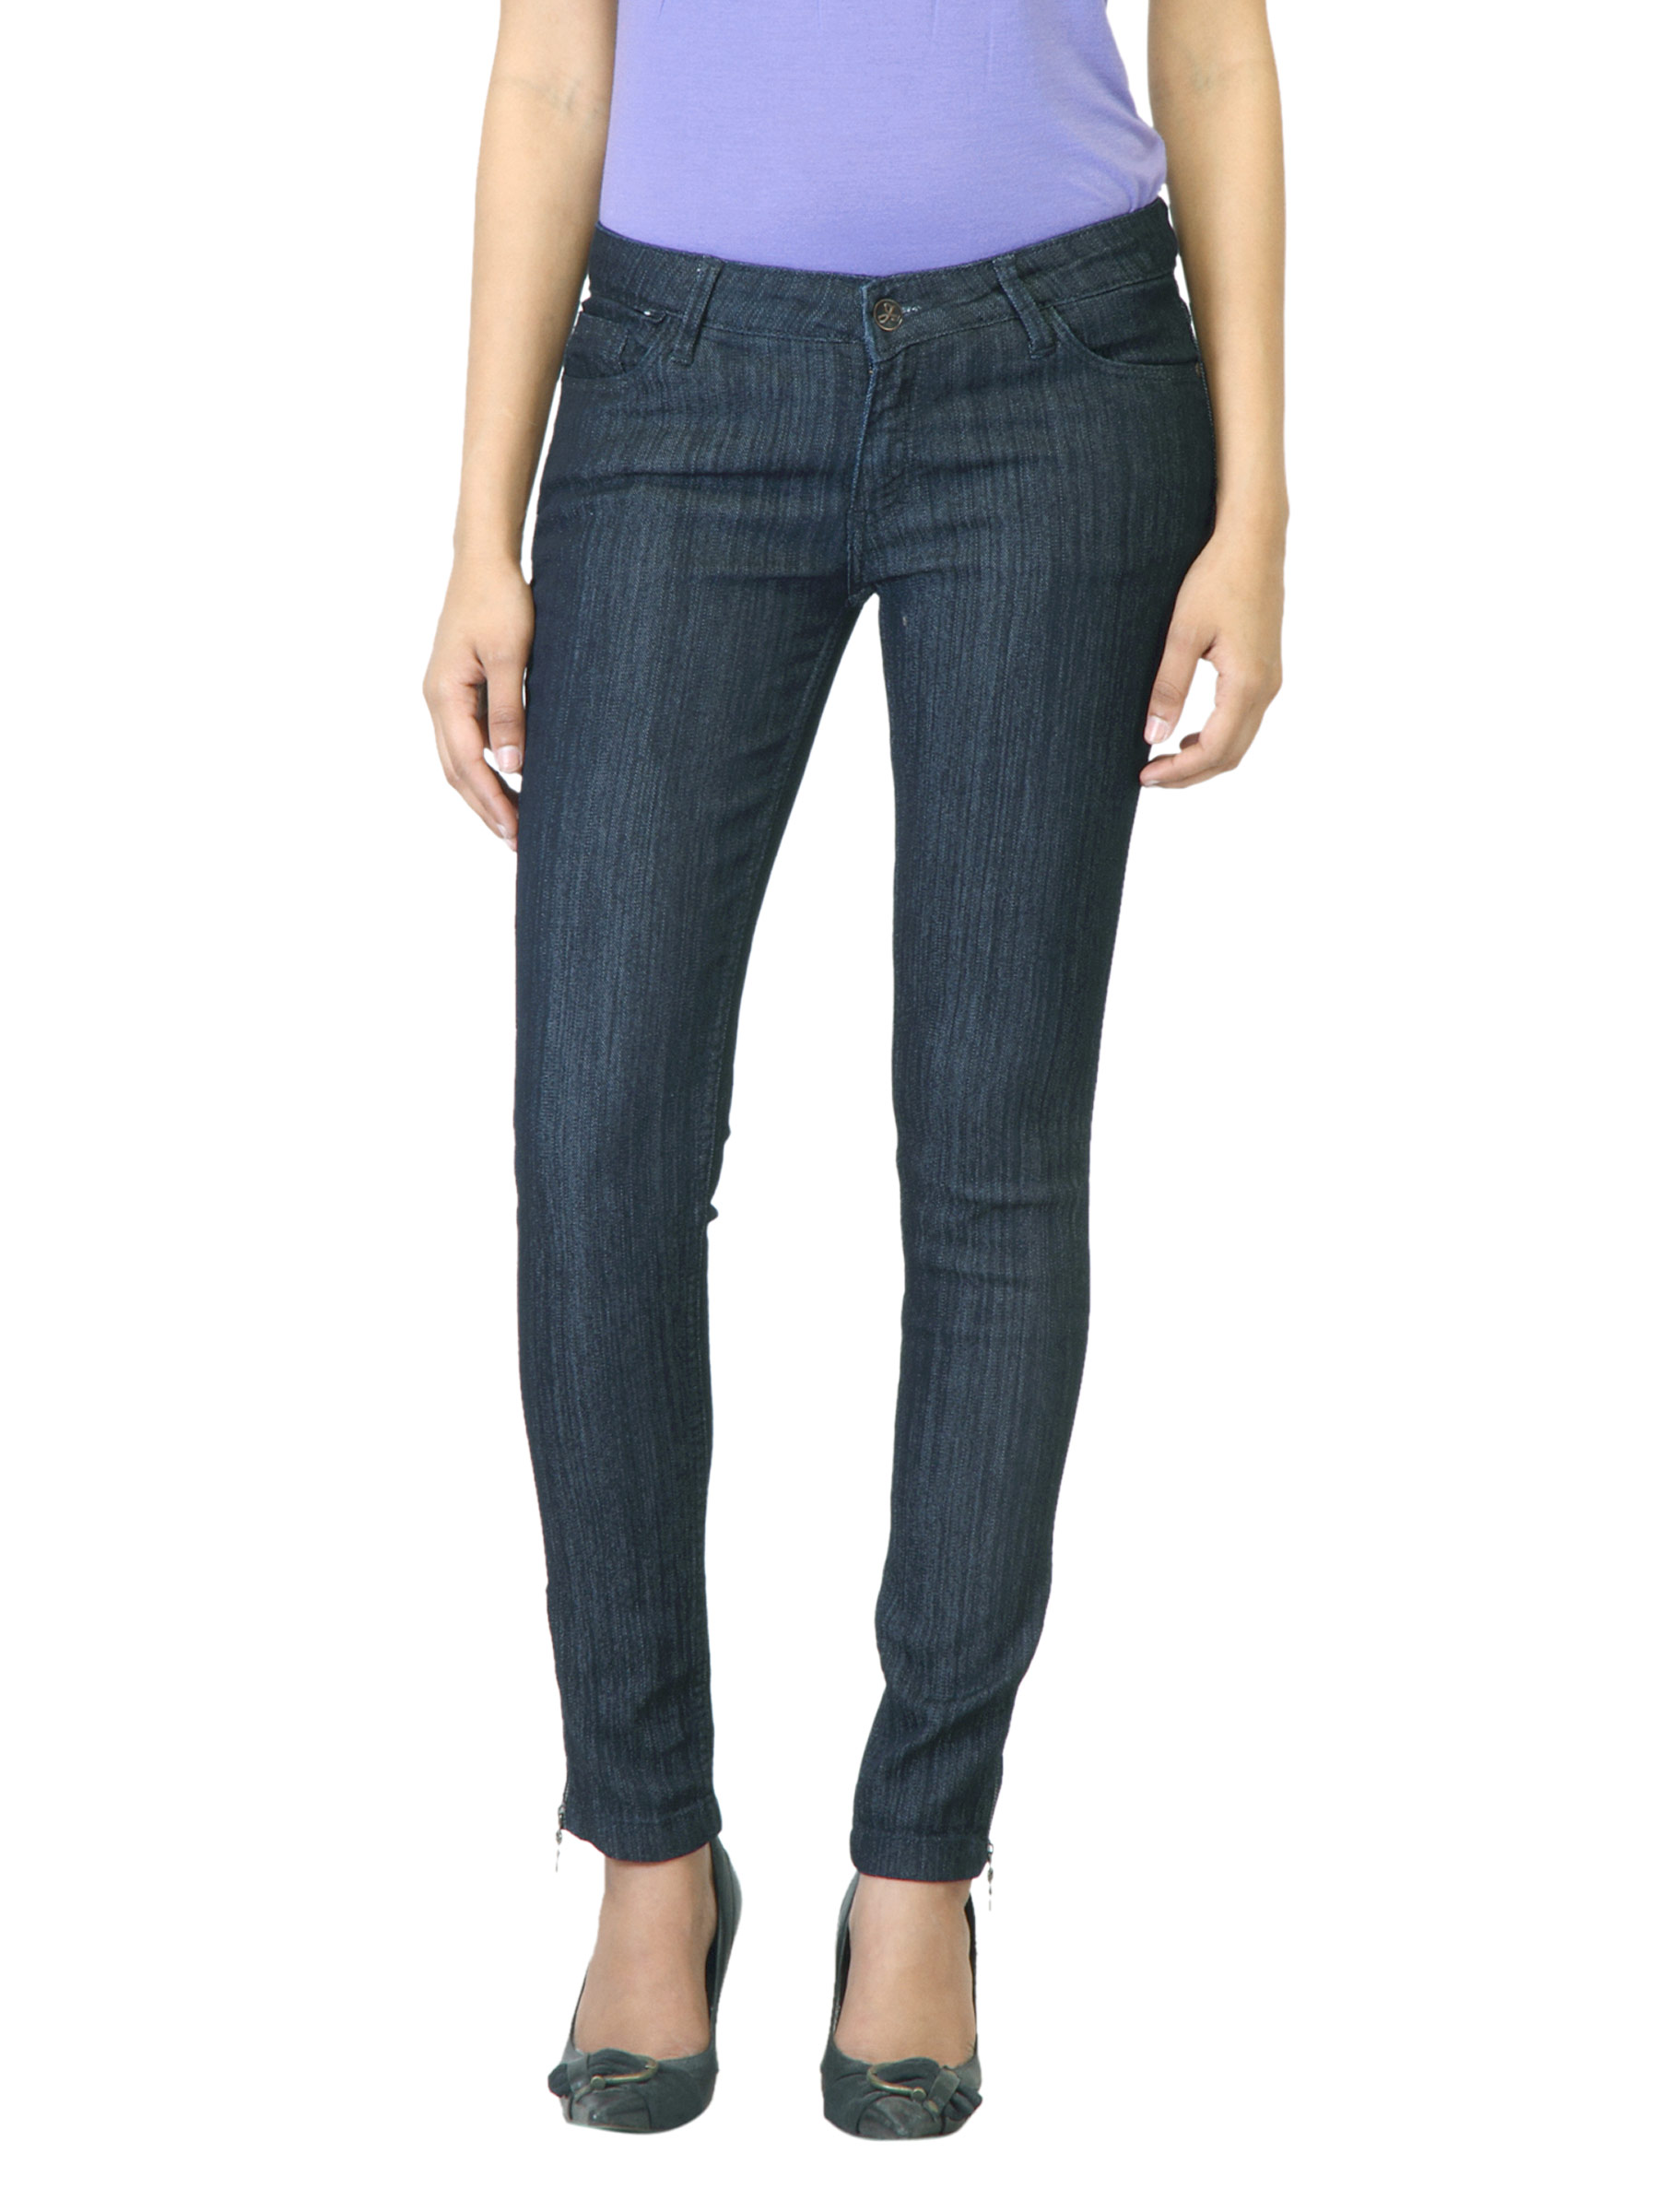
Jealous 21 Women Washed Blue Jeans
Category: Apparel / Bottomwear / Jeans
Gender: Women
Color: Blue
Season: Summer 2012
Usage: Casual